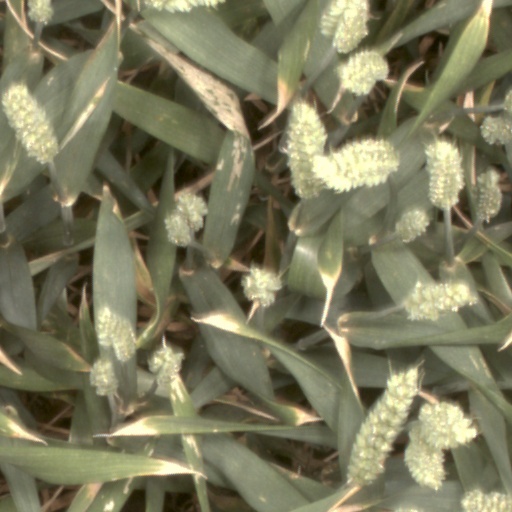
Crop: wheat